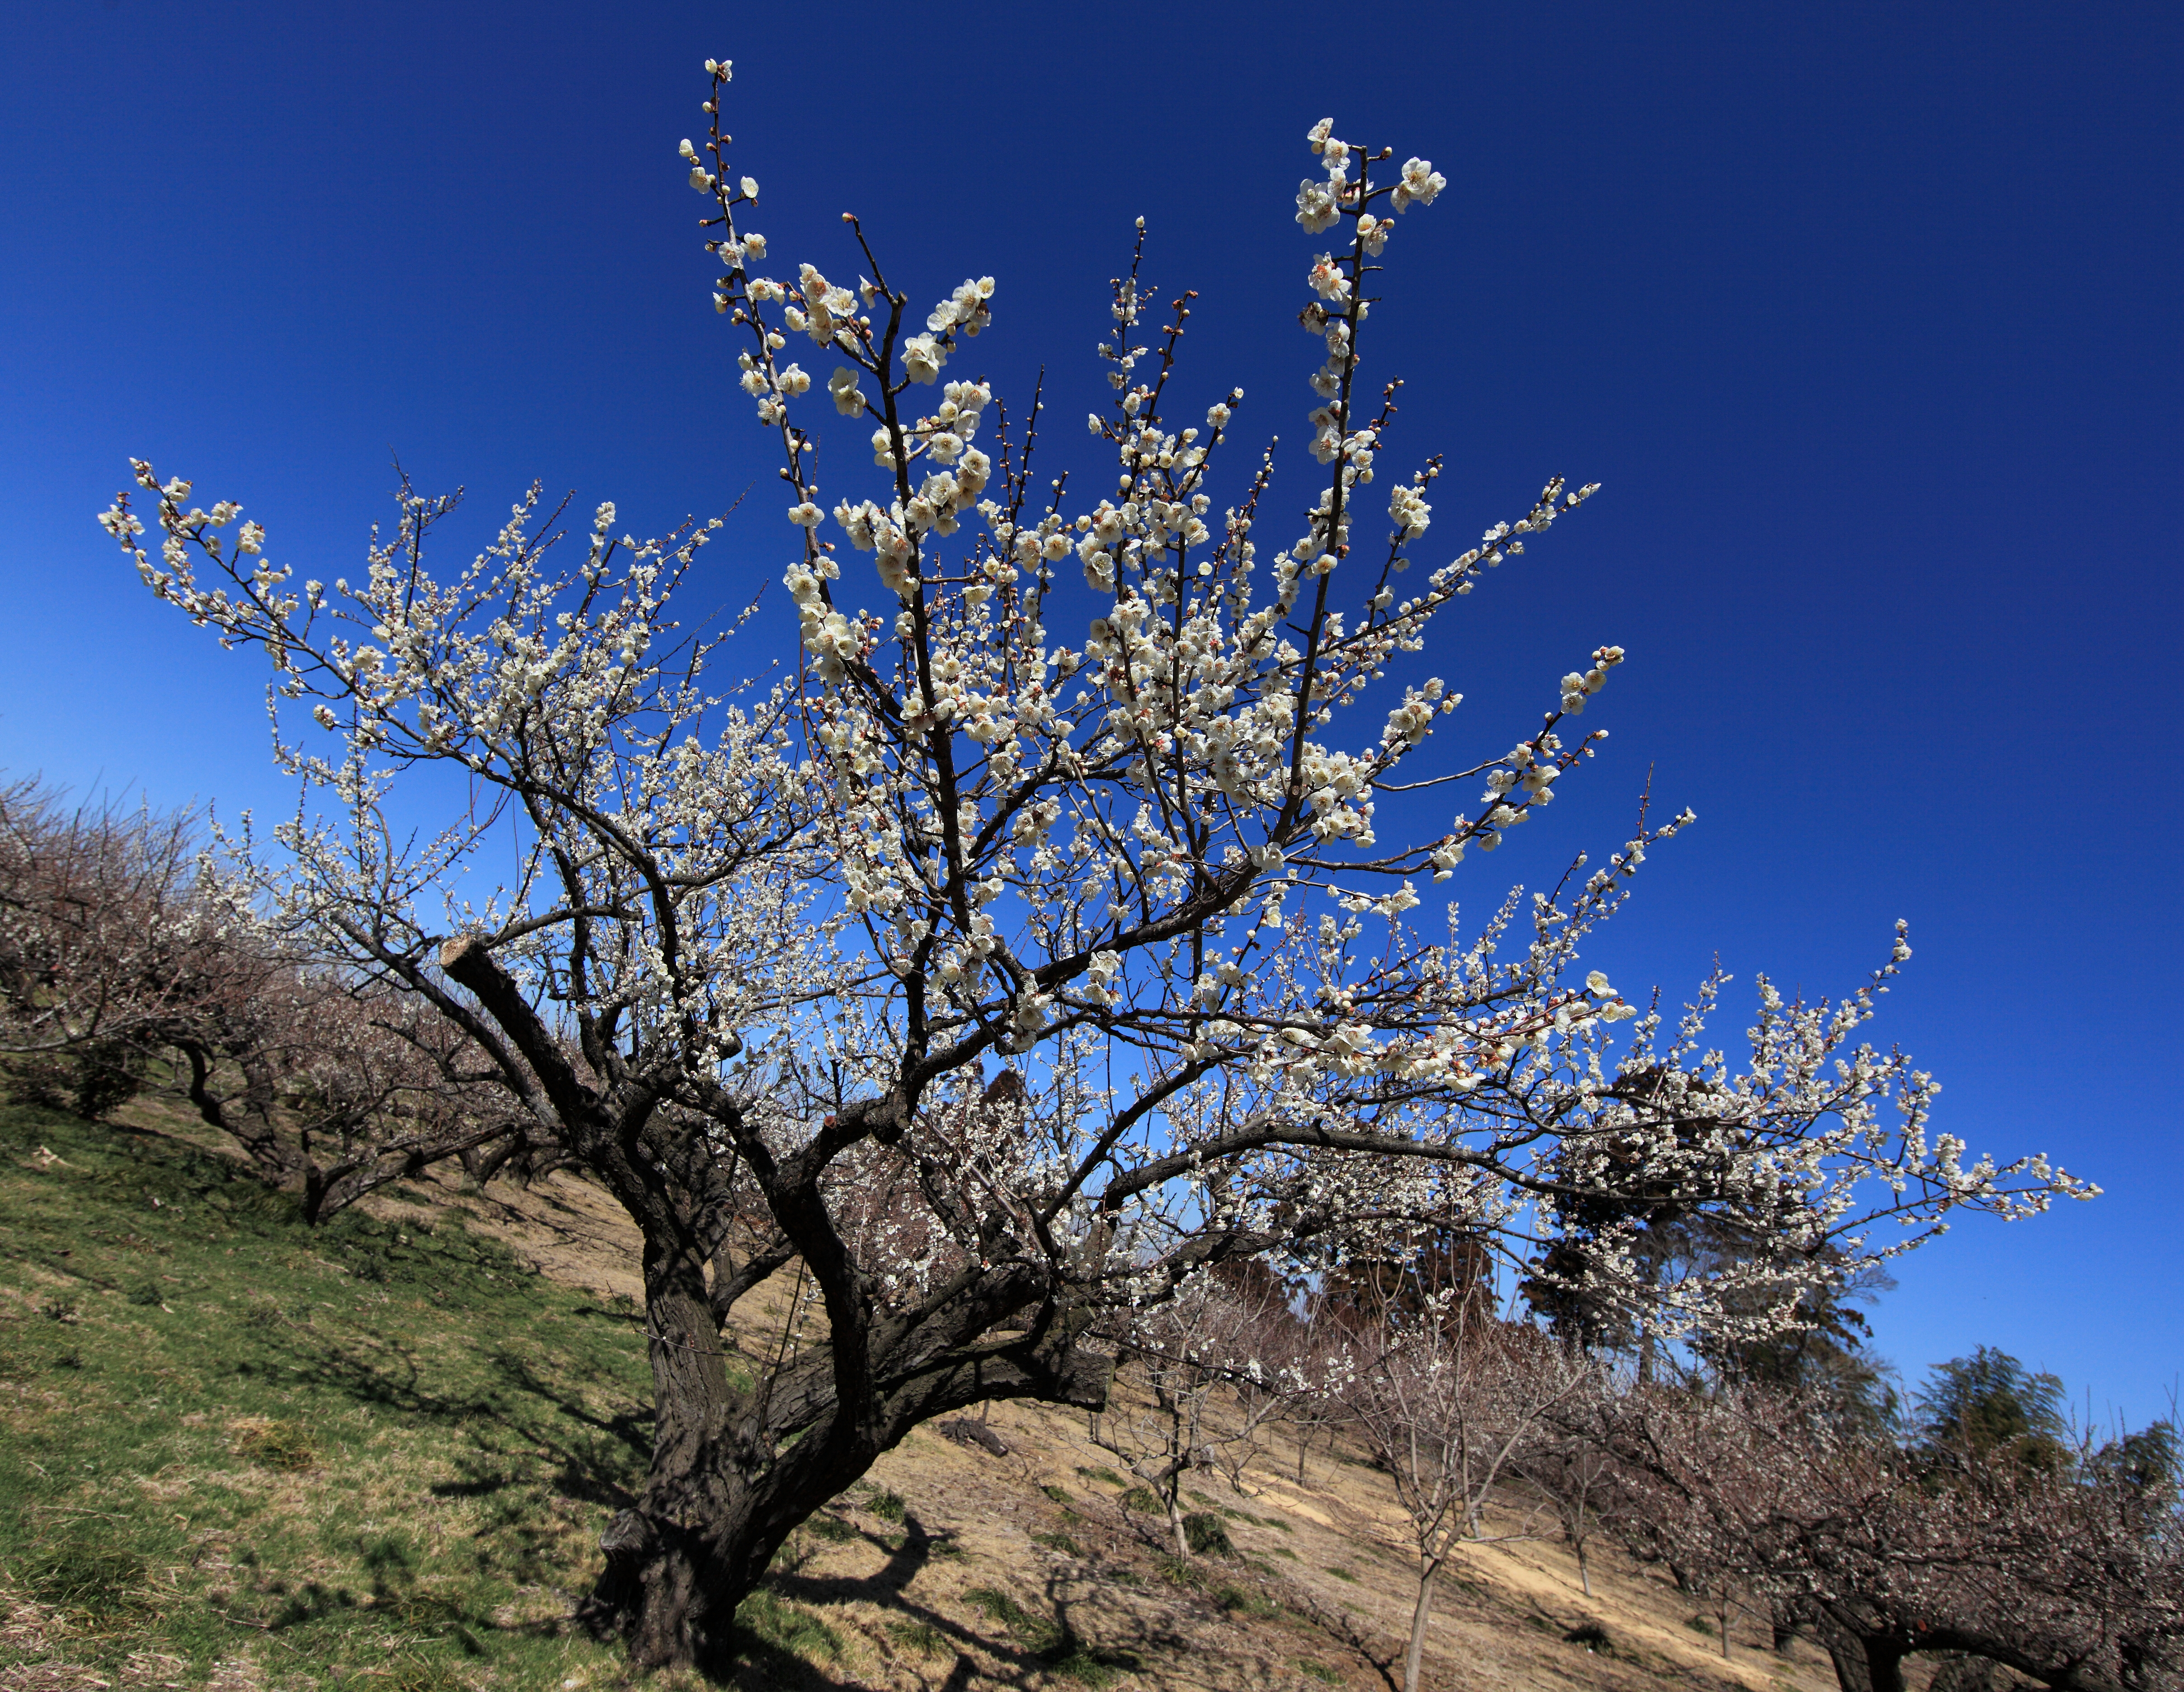
tree, nature, branch, blossom, plant, sky, flower, spring, high, produce, flora, shrub, 5d, hires, markii, prunus, hi, res, resolution, chiba, mume, ume, yokoshibahikarimachi, sakatajo, taxonomy binomial prunusmume, woody plant